Phra Yot Muang Khwang

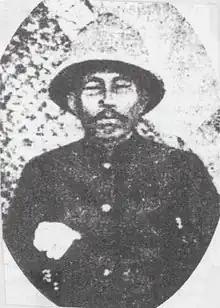
Phra Yot pictured shortly after his release from prison in 1898.

Kham Yodpetch, also known by his title Major Phra Yot Muang Kwang (Thai: พระยอดเมืองขวาง) (1852 – 4 April 1900) was a Siamese government official under the Ministry of Interior during the reign of King Chulalongkorn. He was the Siamese last governor of Khammouane, a province in the Lao Puan Administrative Division (Monthon) on the border with French Annam. He served under the command of Prince Prachaksinlapakhom, then Governor of Lao Puan Administrative Division and the reigning monarch's brother. Territorial disputes with the French and the ensuing Franco-Siamese crisis of 1893 foregrounded his role as governor of two strategically significant border towns. He would rise to further prominence after French colonial authorities tried and imprisoned him.